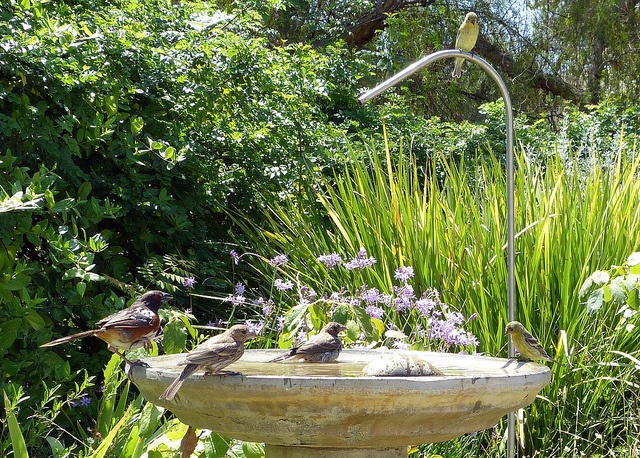
A bird bath filled with water and birds.
A stone bird bath with three birds using it.
A bird bath with three birds amongst some greenery.
Several birds perched on the edge of a bird bath.
A bunch of birds that are on a ceramic planter.